French corvette Var (1806)

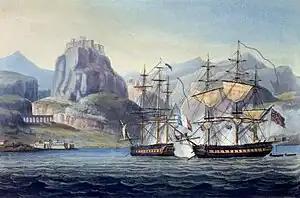
The Capture of "Var" by HMS "Belle Poule" in 1809 off Corfu

On 2 May 1811, as she sailed under Master William Kirby, she was wrecked on the Madras roadstead with the loss of two crew. The violent gale also claimed the frigate "Dover", several merchant vessels, and some 70 small craft.